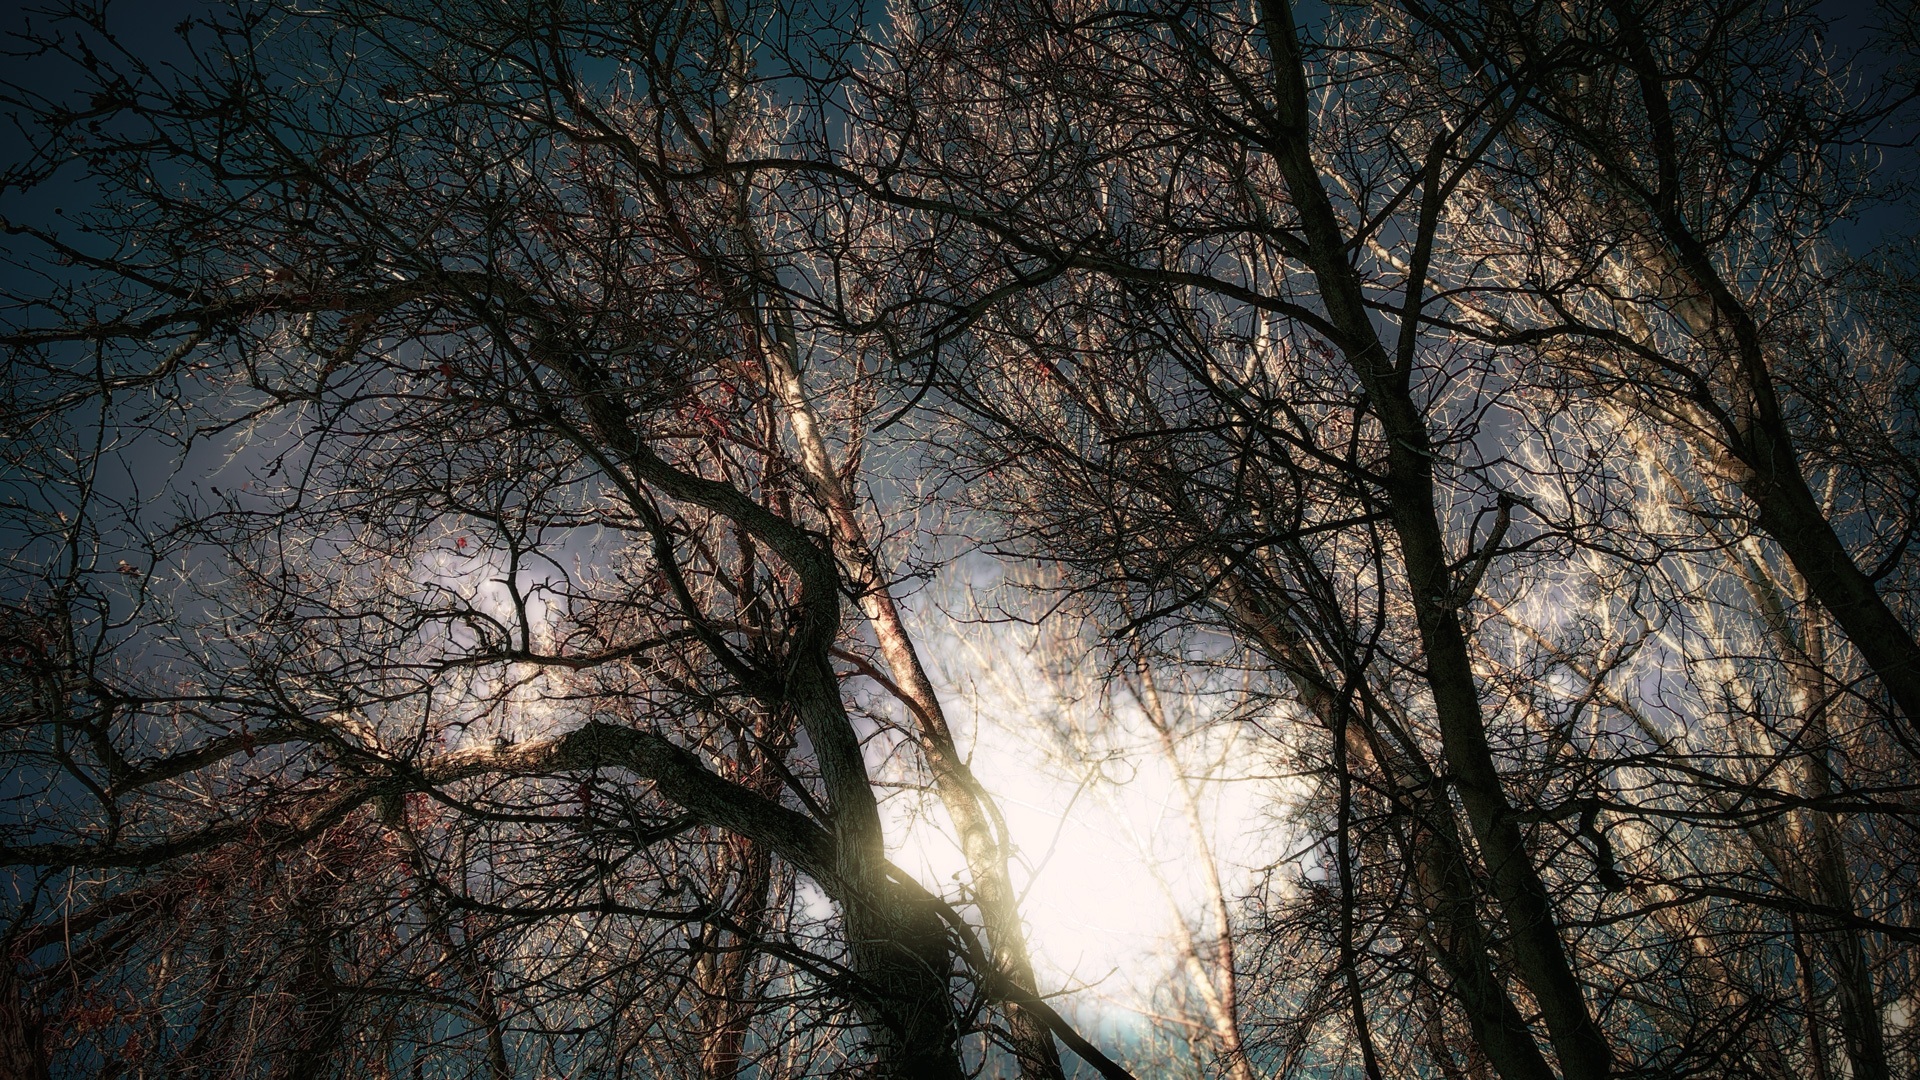
landscape, tree, nature, forest, branch, winter, light, cloud, plant, sky, sunlight, morning, leaf, trunk, atmosphere, daytime, evening, spring, autumn, darkness, twig, deciduous, surreal, woodland, phenomenon, oak trees, meteorological phenomenon, stock photography, woody plant, computer wallpaper, glowing sun